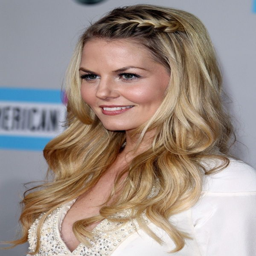
i like this style for the light big curls with a little pickup of the hair .